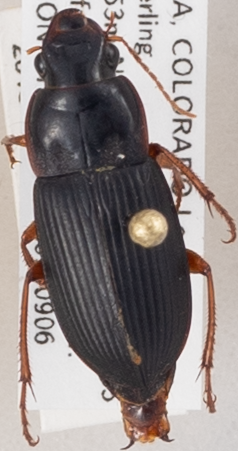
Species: Harpalus pensylvanicus
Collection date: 2018-09-06
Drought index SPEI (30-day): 1.106
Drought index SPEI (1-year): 0.71
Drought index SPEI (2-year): -0.018